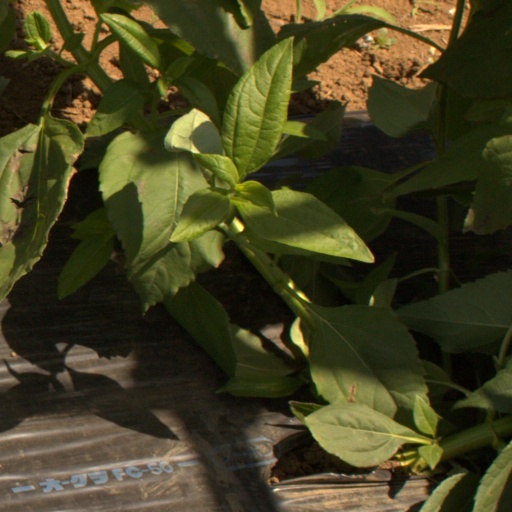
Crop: Jerusalem artichoke